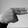
ASL letter: H